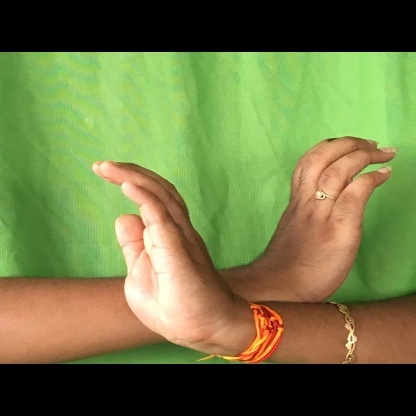
Mudra: Nagabandha